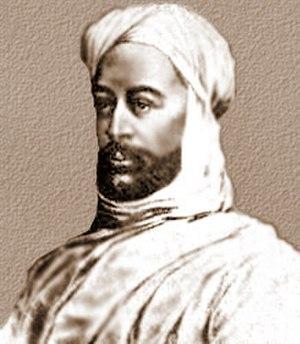
La guerre des mahdistes, ou guerre du Soudan, est un conflit qui oppose, au Soudan de 1881 à 1899, principalement les mahdistes soudanais, aussi appelés « derviches », désireux d'établir un émirat dans la région, aux forces égyptiennes puis anglo-égyptiennes. Ce conflit a également impliqué l'Éthiopie, l'Italie, l'État indépendant du Congo et la France. Les combats qui se sont surtout déroulés au Soudan ont également touché le sud de l'Égypte, les zones frontalières de l'Érythrée et de l'Éthiopie. Le conflit s'est terminé par la défaite des mahdistes, vaincus par les forces anglo-égyptiennes commandées par Horatio Herbert Kitchener.